EMD G26

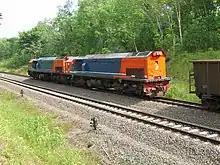
Double heading of CC202s, hauling long-consist coal train (Babaranjang Train).

The Indonesian State Railways purchased 15 G26MC-2U locomotives in 1986, classified as CC202 and numbered from 01 - 15. Later orders arrived in 1990 (15 locomotives, CC202 16 - 30), 1995 (3 locomotives, CC202 31 - 33), 2001 (4 locomotives, CC202 34 - 37), 2002 (2 locomotives, CC202 38 and 39) and finally in 2008 (9 locomotives, CC202 40 - 48).